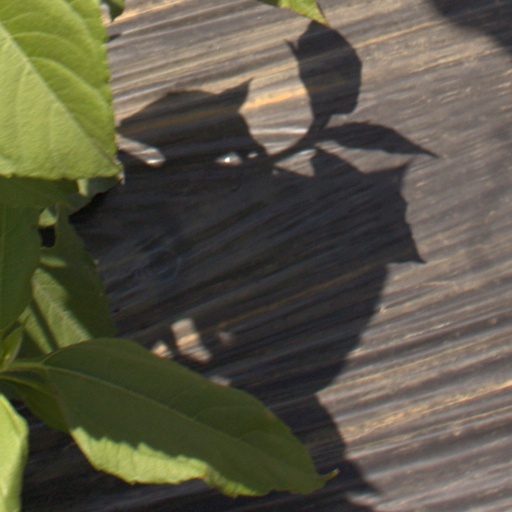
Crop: Jerusalem artichoke